13th (Lancashire) Parachute Battalion

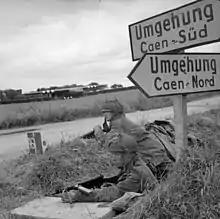
British paratroopers in Normandy

On 3 July 100 infantry replacements arrived, and on 5 July the battalion returned to the front line taking over their original positions from the Canadians. By now German activity had lessened, while in the front line the battalion kept up a programme of patrols. Around half of July was spent in the rear areas training as the divisional assault battalion or resting. The battalion returned to the front on 7 August taking over the positions of the No. 46 (Royal Marine) Commando near Sallenelles. German activity was light and the Battalion was employed in carrying out patrols until 13 August when it was once again relieved and went into reserve. While in reserve it practised manoeuvre warfare in anticipation of the expected advance.